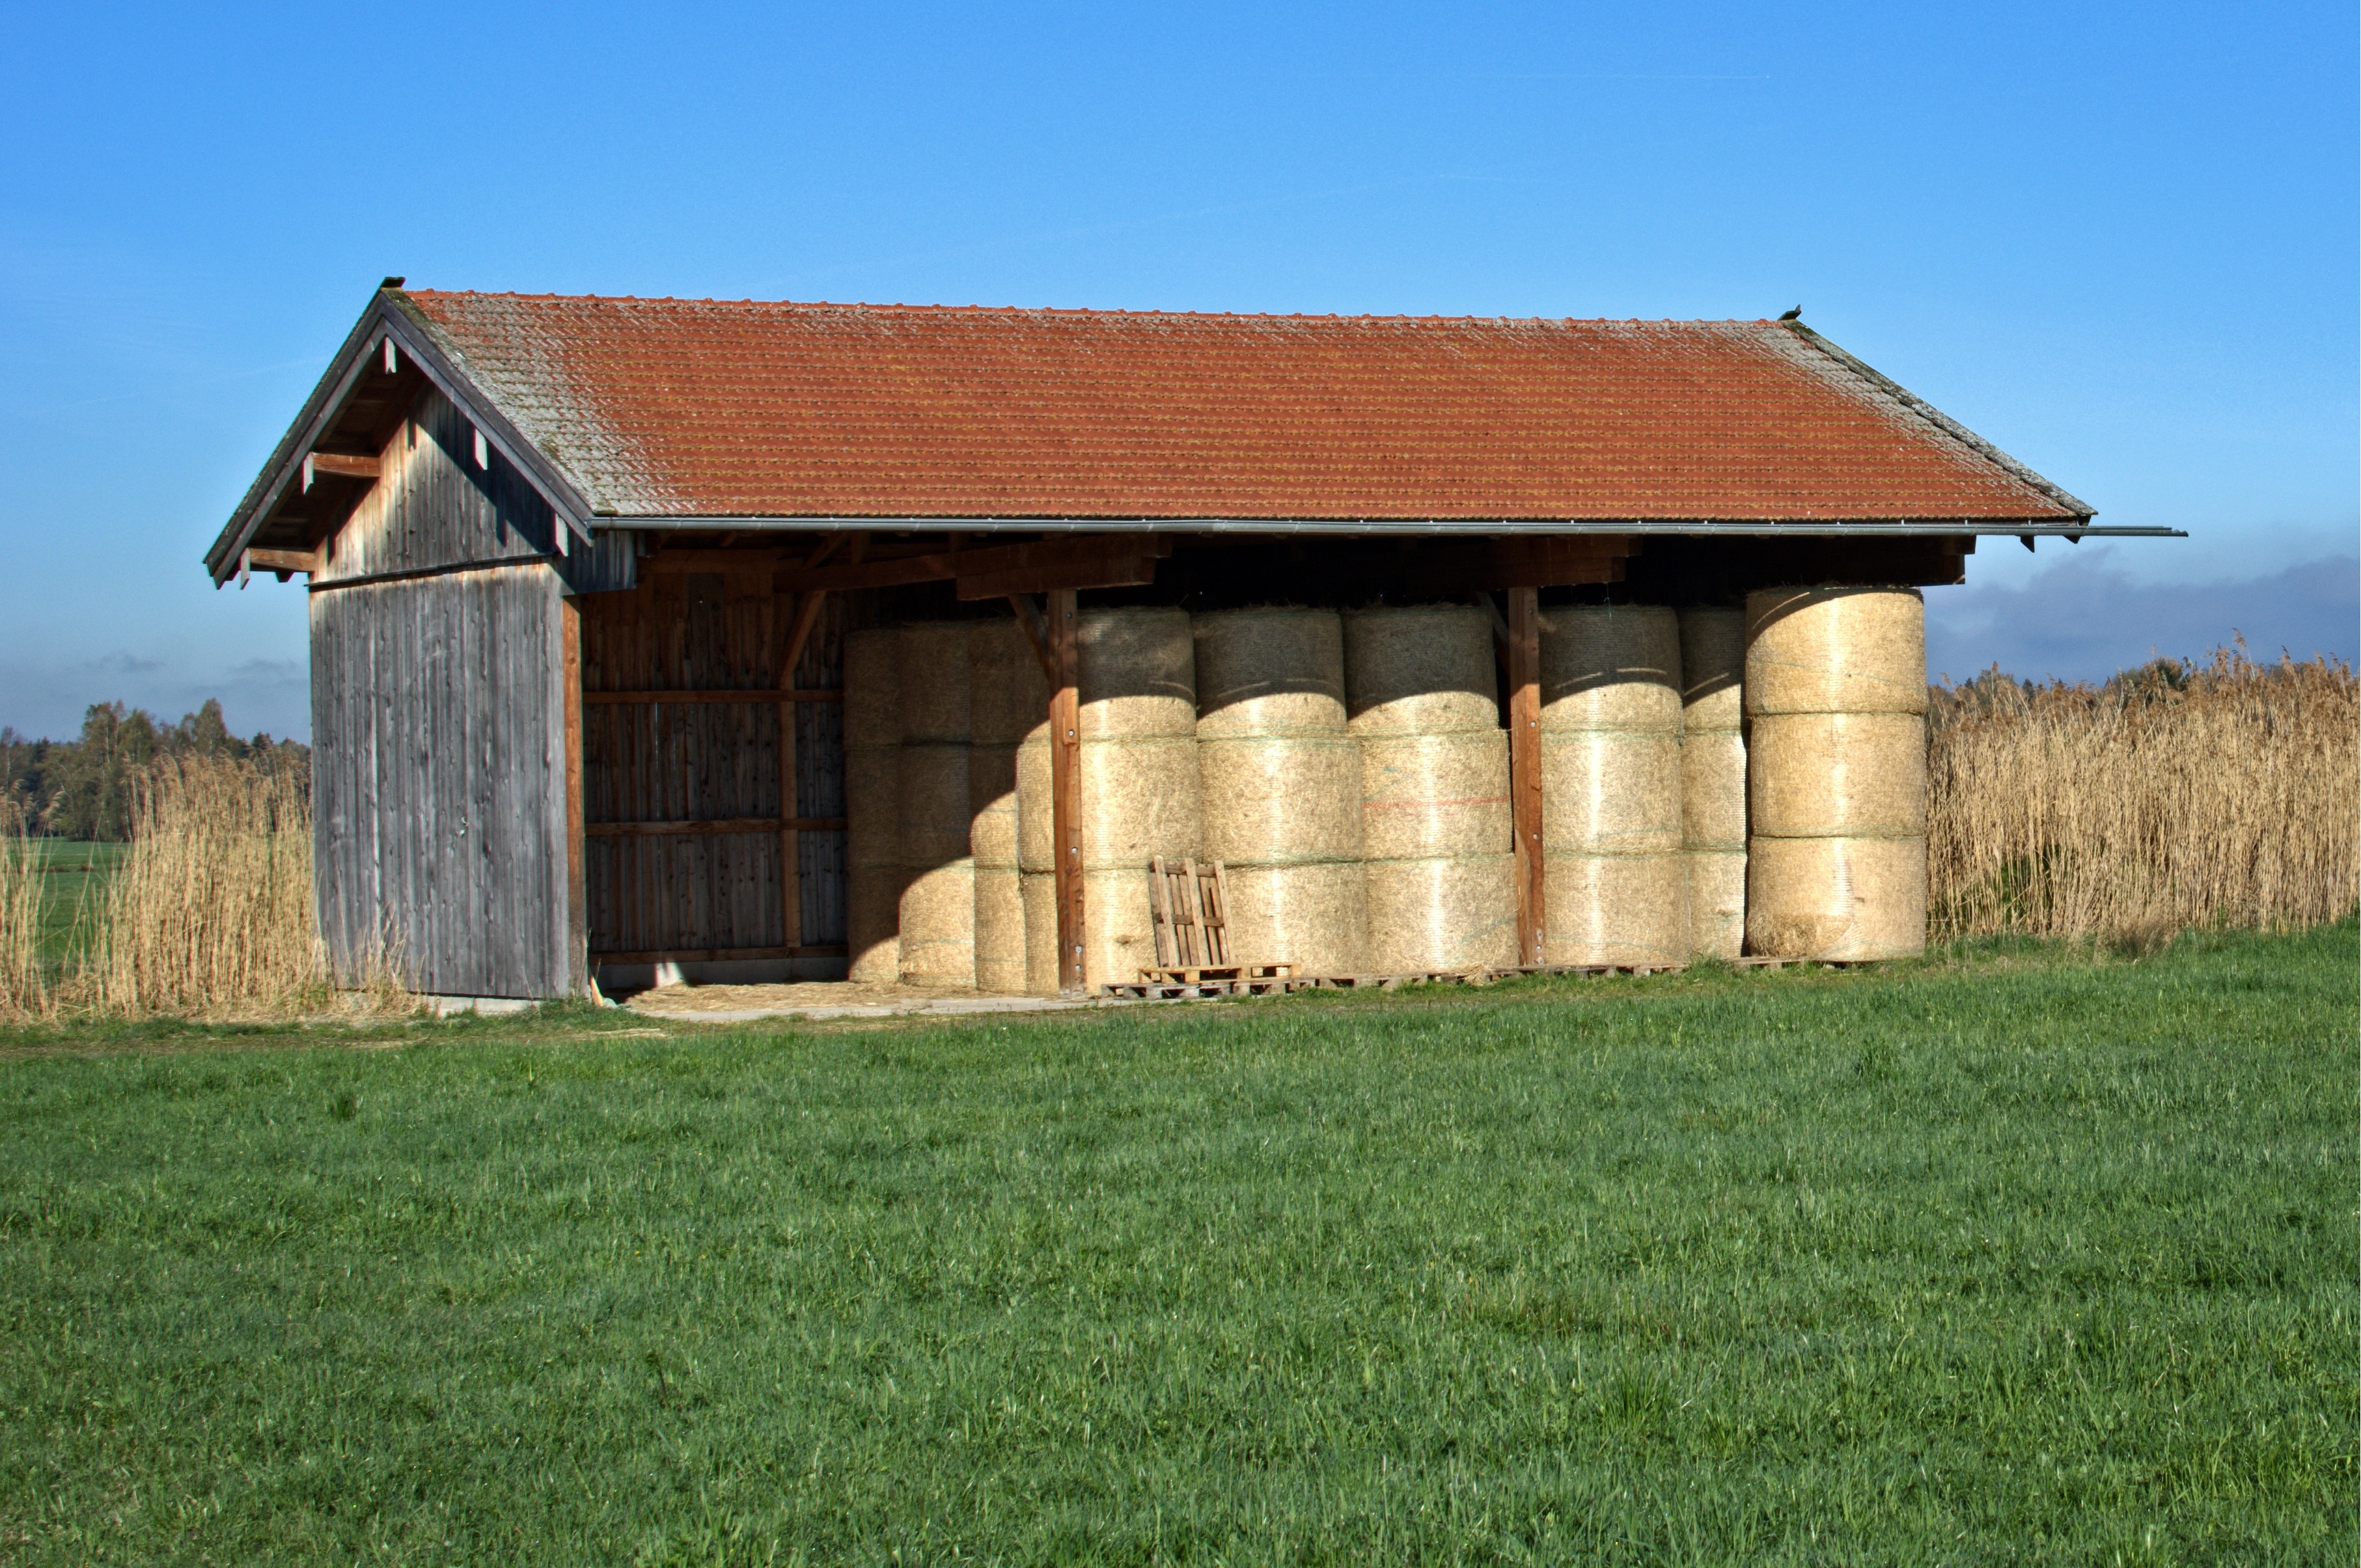
nature, architecture, wood, field, farm, meadow, building, barn, shed, hut, rural, property, scale, agriculture, agricultural, farmhouse, straw, stock, estate, log cabin, hay bales, rural area, field barn, scheuer, outdoor structure